Sri Lankan cuisine

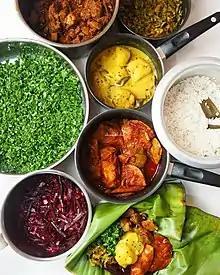
Traditional Sri Lankan rice and curry

Sri Lankan cuisine is known for its particular combinations of herbs, spices, fish, vegetables, rices, and fruits. The cuisine is highly centered around many varieties of rice, as well as coconut which is a ubiquitous plant throughout the country. Seafood also plays a significant role in the cuisine, be it fresh fish or preserved fish. As a country that was a hub in the historic oceanic silk road, contact with foreign traders brought new food items and cultural influences in addition to the local traditions of the country's ethnic groups, all of which have helped shape Sri Lankan cuisine. Influences from Indian (particularly South Indian), Indonesian and Dutch cuisines are most evident with Sri Lankan cuisine sharing close ties to other neighbouring South and Southeast Asian cuisines.